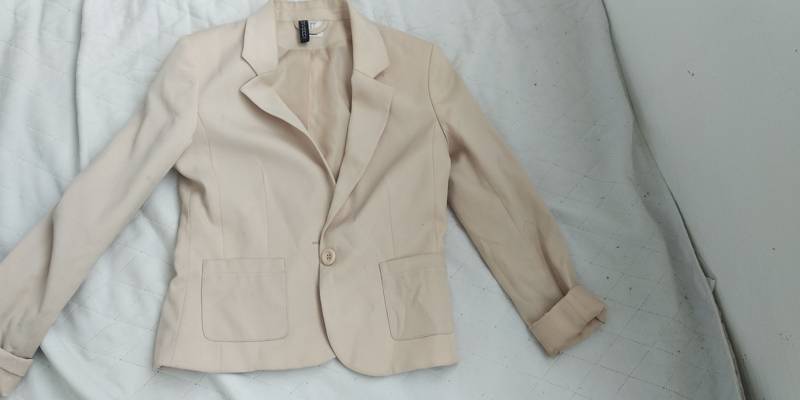
Waste category: clothes